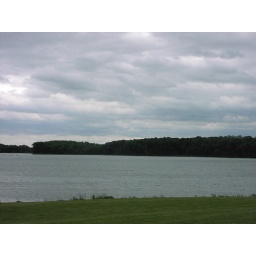
Bean in the lake behind the house